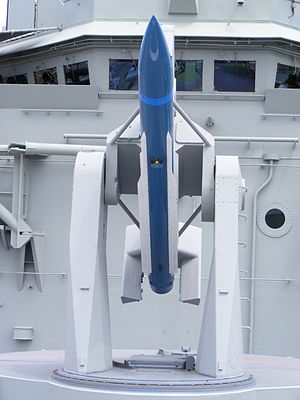
Vertical Launching System
Her ses et eksempel på et Mk. 13 system om bord på en Adelaide-klasse fra Australien. Her er ikke tale om et VLS, da det kan drejes mod målet og dermed spare vitale sekunder, dog er den lave affyringskadence en hæmsko.
Vertical Launching Systemet er et missilaffyringssystem der bliver anvendt i ubåde og krigsskibe overalt i verden. Missilerne bliver affyret vertikalt hvorefter de selv drejer i retning mod målet.